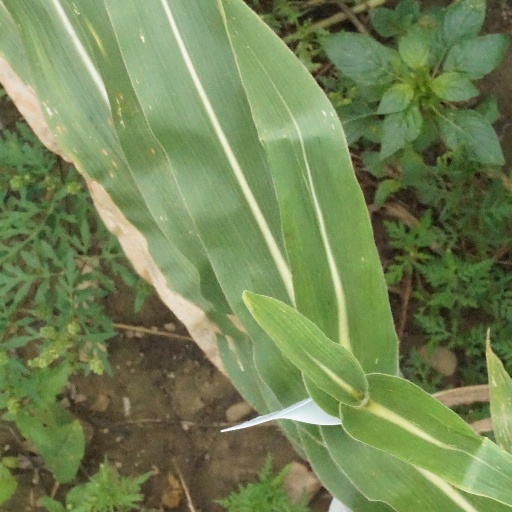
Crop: maize; corn